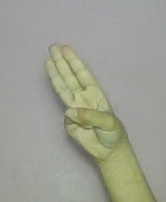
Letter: thaa